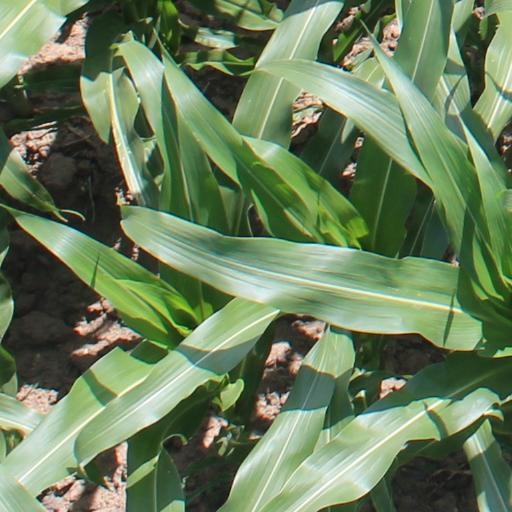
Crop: maize; corn